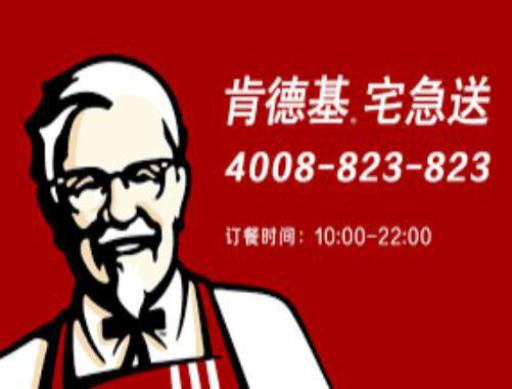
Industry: Food